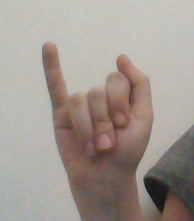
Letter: meem